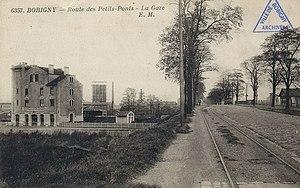
Bobigny, route des Petits-Ponts
La route des Petits-Ponts est une route reliant Paris à Thieux, près de Mitry-Mory, en Seine-et-Marne.